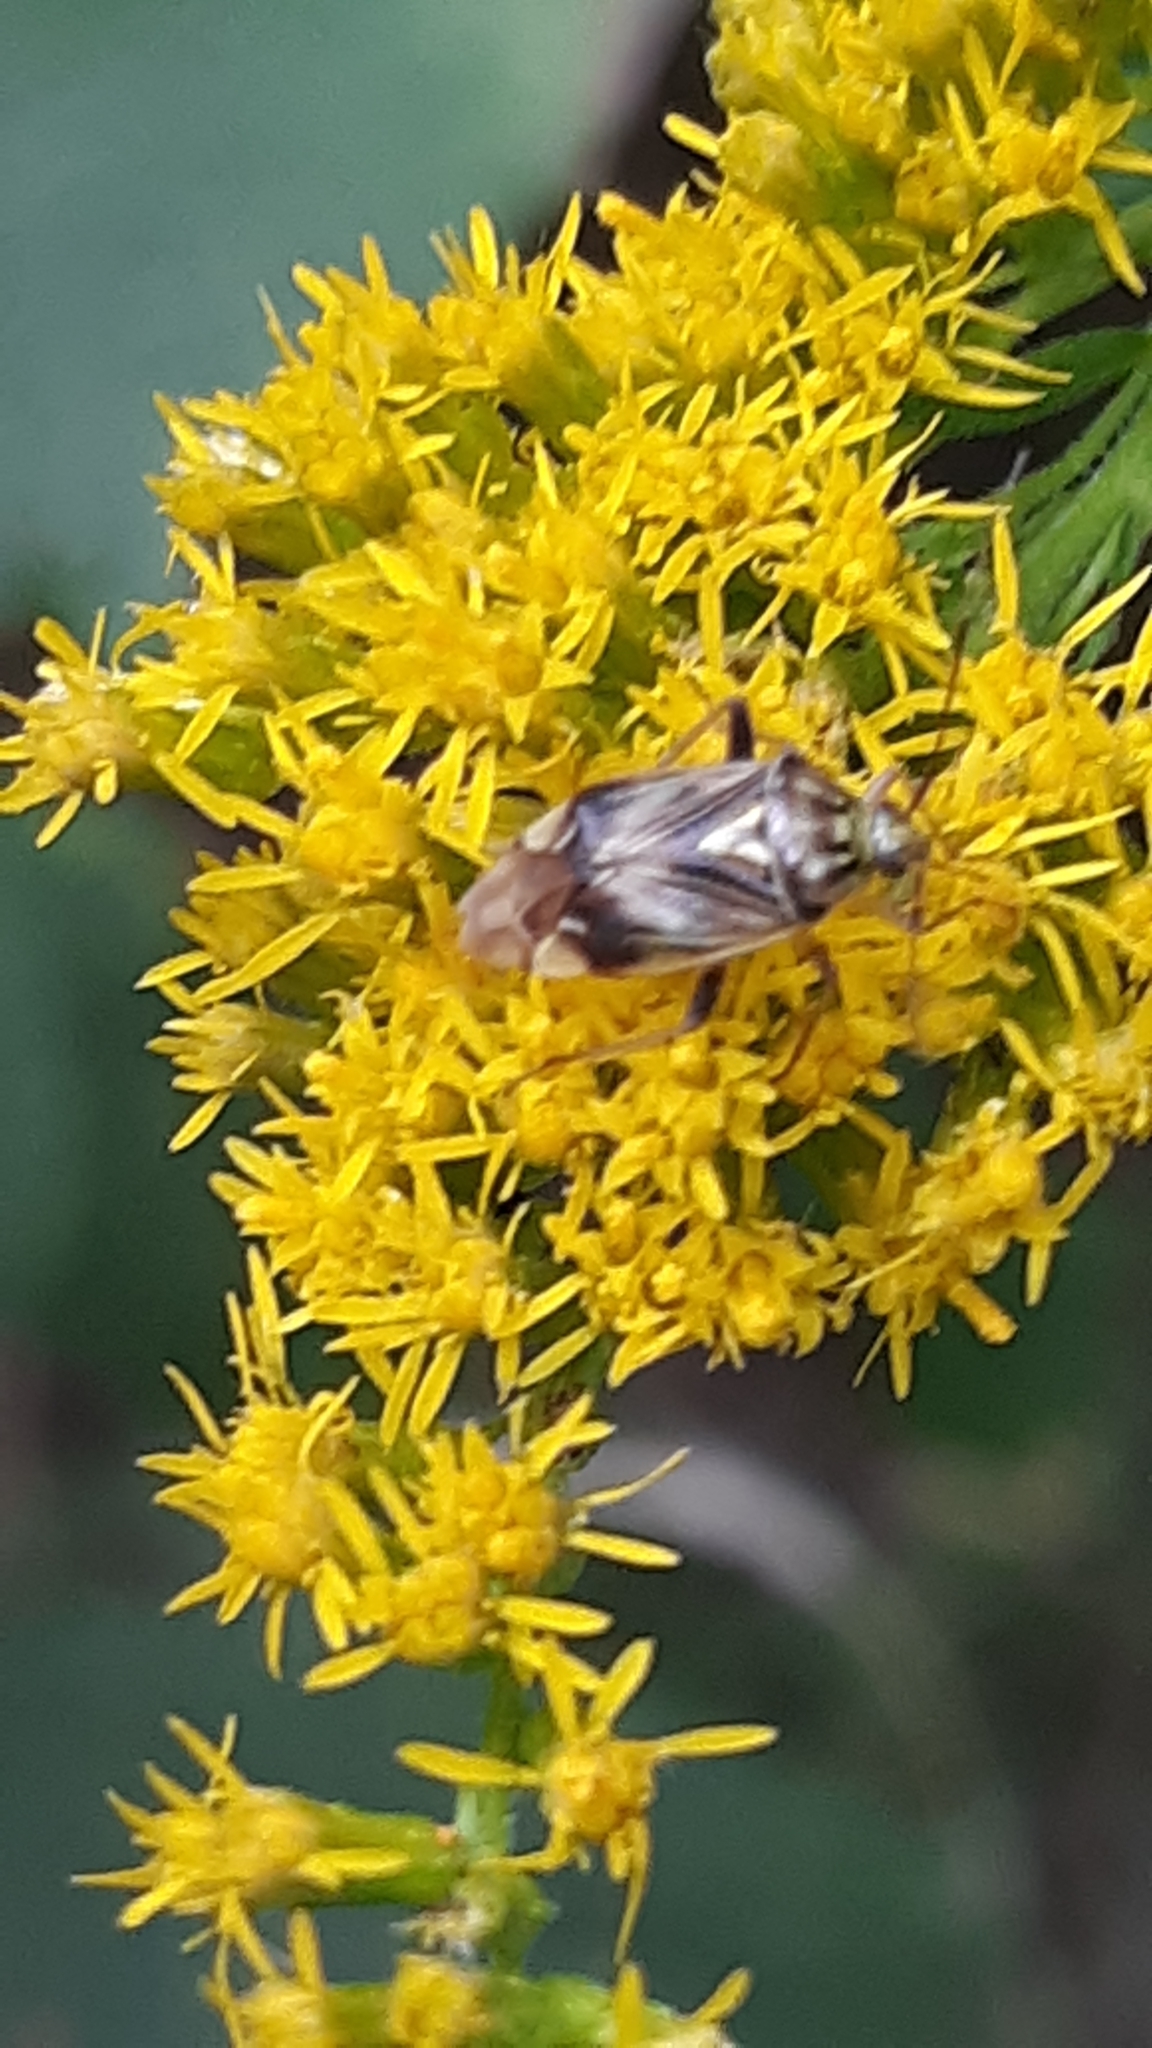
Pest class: lygus_bug